Louis Nicolle

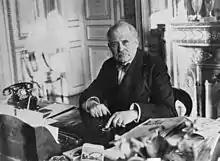
Louis Nicolle in 1936

Louis Nicolle (16 June 1871 – 23 July 1942) was a French linen manufacturer and politician who was a deputy from 1924 to 1936, and was Minister of Health in 1936.